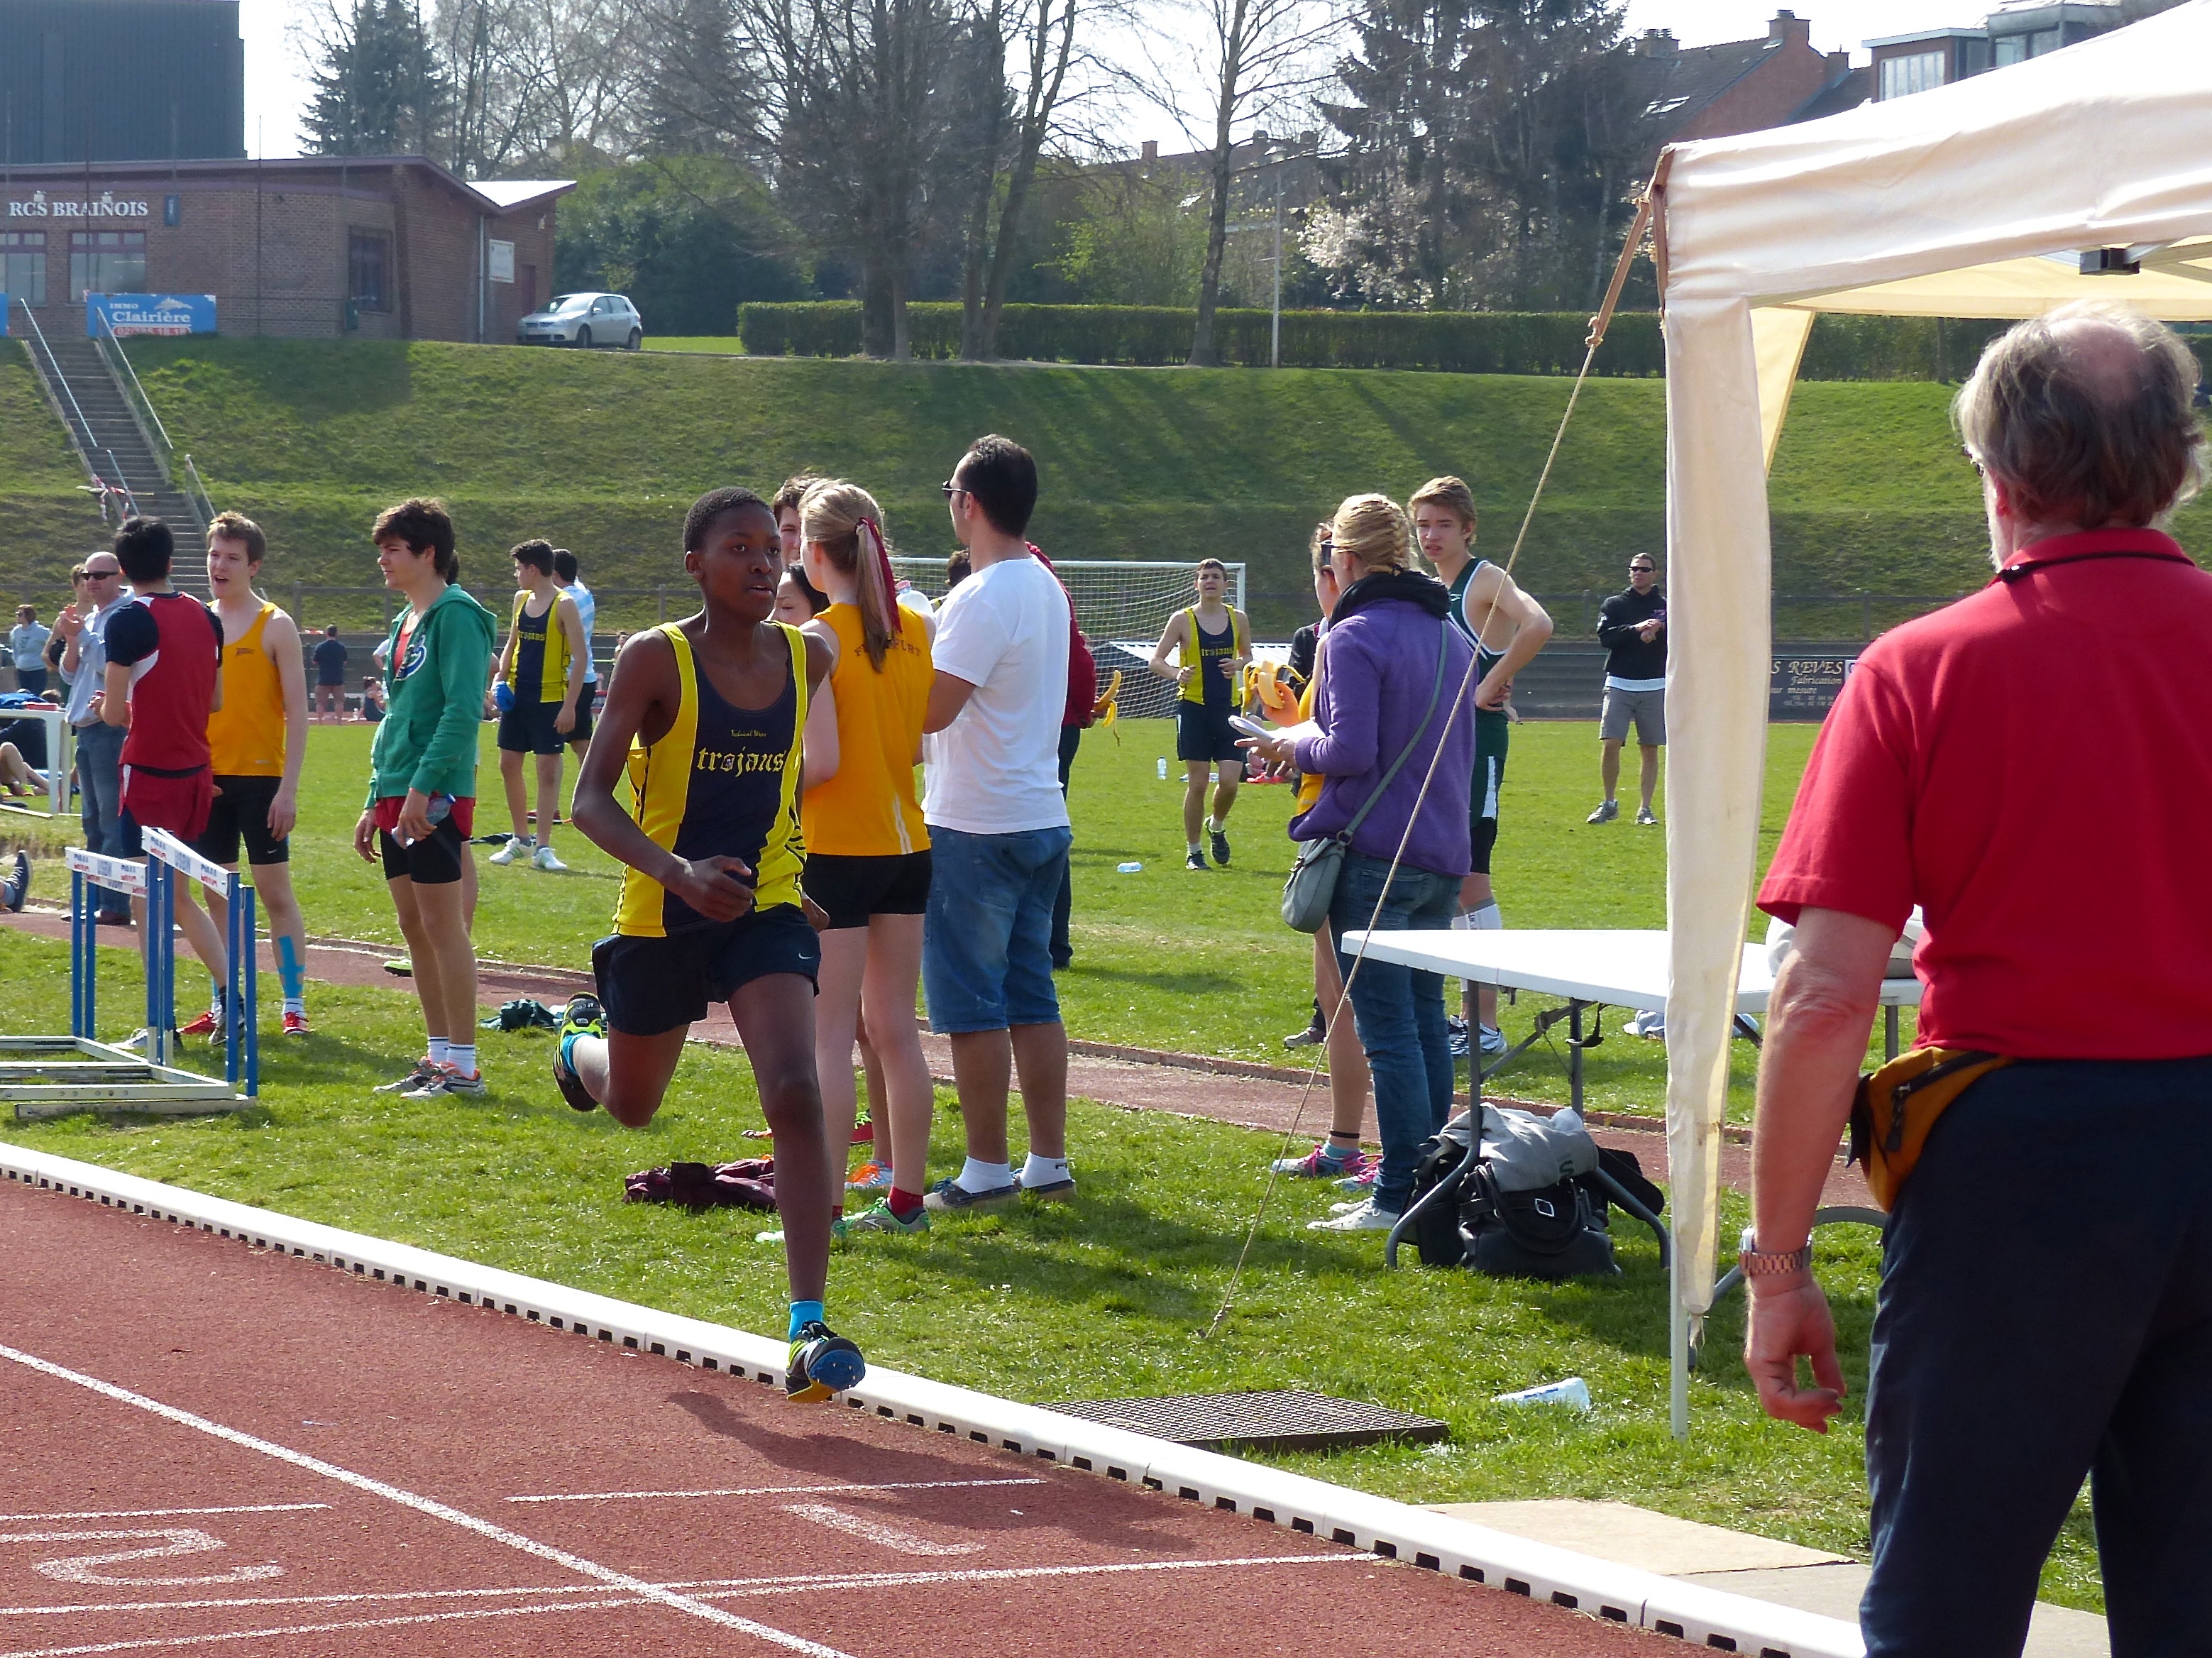
girl, track, sport, boy, running, run, runner, belgium, race, competition, team, sports, highschool, athletics, meet, waterloo, sprint, trackfield, trackandfield, physical exercise, human action, endurance sports, competition event, duathlon, track and field athletics